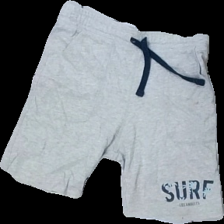
View: front
Type: Shorts
Category: Children
Brand: H&M
Colors: Grey
Material: 100% Cotton
Pattern: Other
Cut: Regular
Size: 122
Season: Summer
Stains: Minor
Damage: stain
Damage location: middle right
Price range: 50-100
Recommended usage: Repair
Description: grey shortswith print